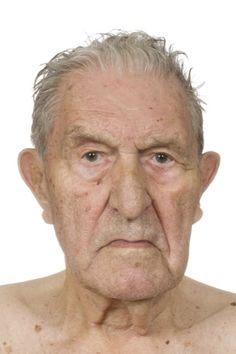
Label: Colored